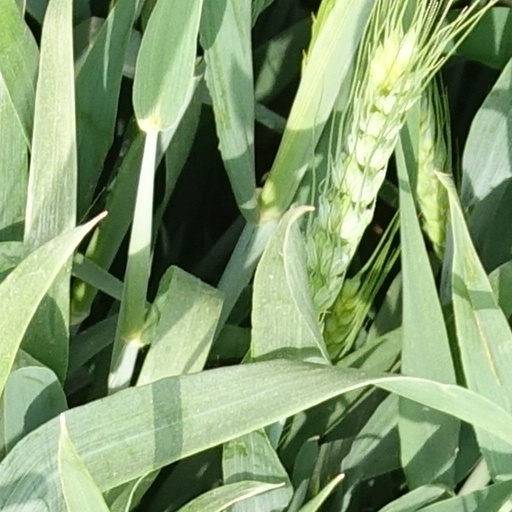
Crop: wheat